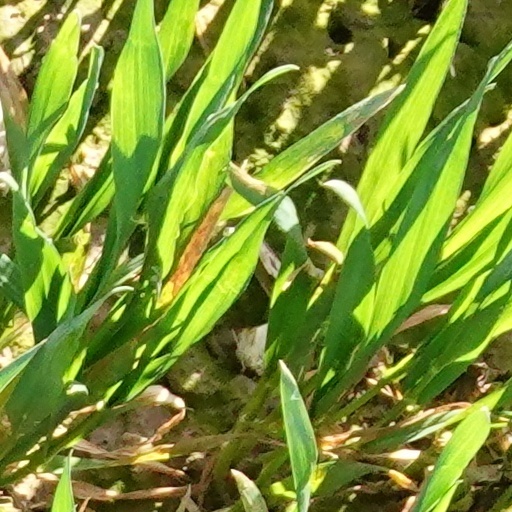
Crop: wheat